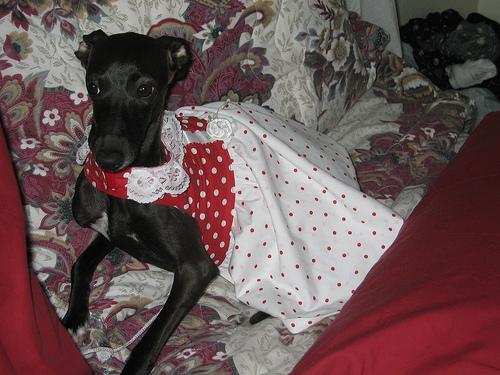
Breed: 238-n000099-Italian_greyhound